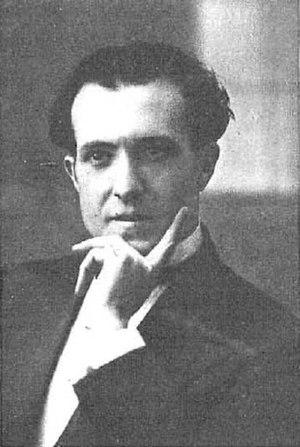
Rafael Rivelles, né le 23 décembre 1898 dans le quartier d'El Cabañal de Valence et décédé le 3 décembre 1971 à Madrid, est un acteur espagnol.